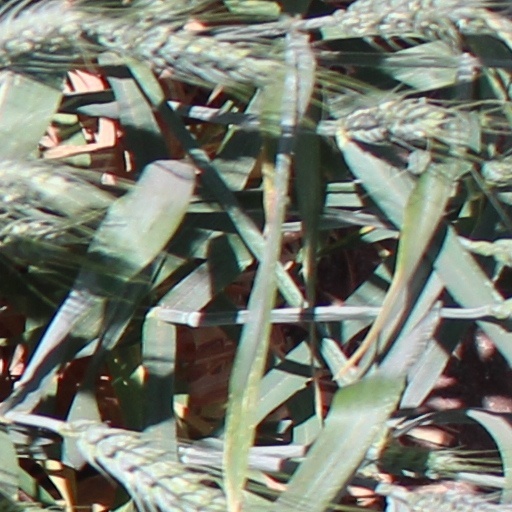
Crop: wheat